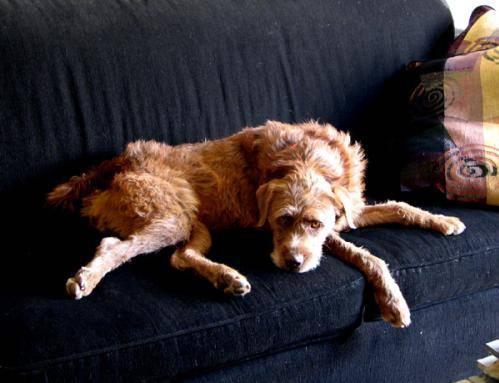
dog